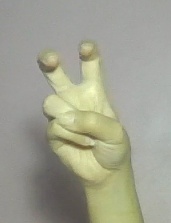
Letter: toot